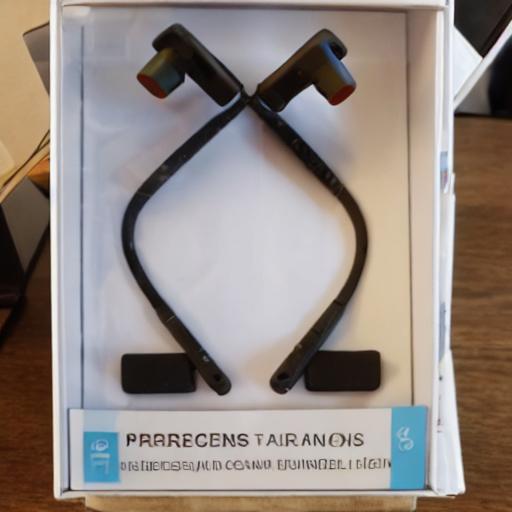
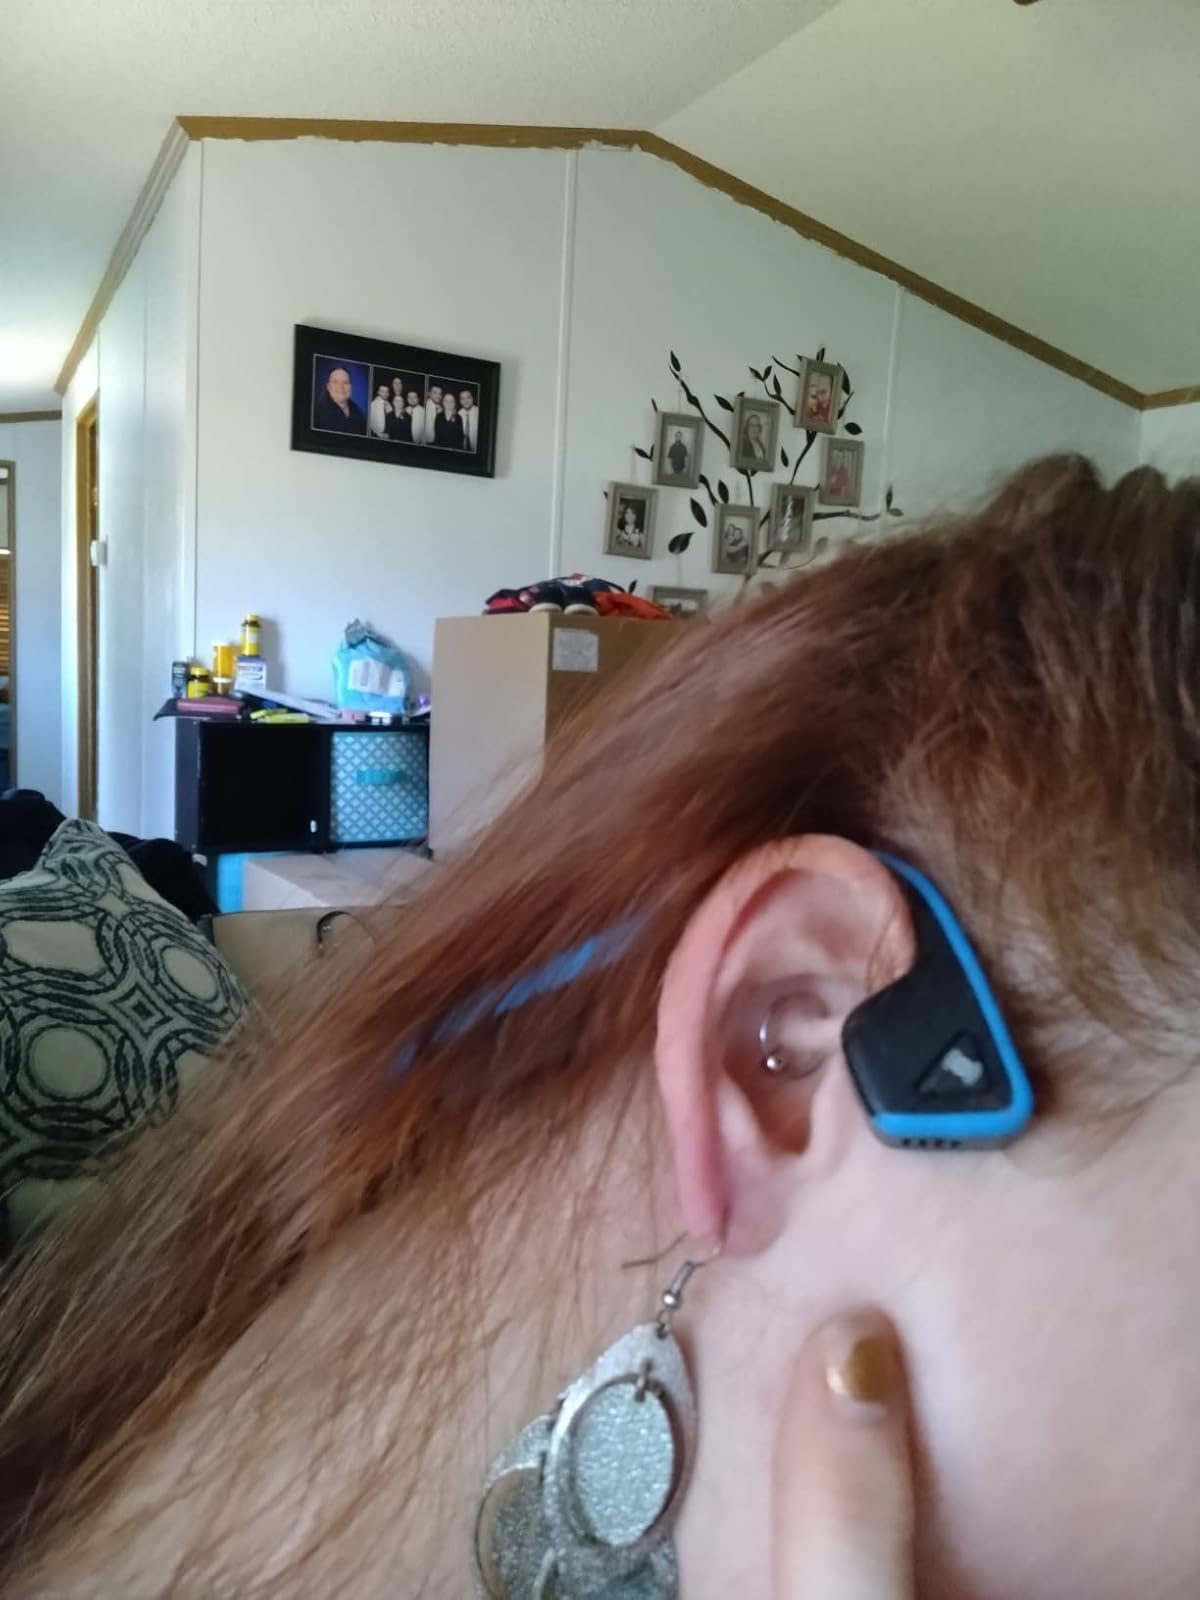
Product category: headphones
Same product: no